Jimmy Doyle (boxer)

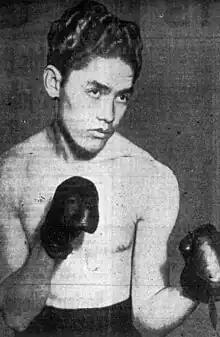
Doyle, circa 1942

James Emerson Delaney (August 12, 1924 – June 25, 1947), known professionally as Jimmy Doyle, was a welterweight boxer who died after a boxing match with Sugar Ray Robinson.